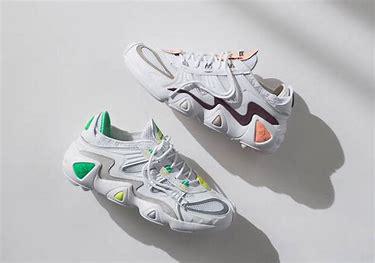
Brand: Adidas
Model: FYW S 97